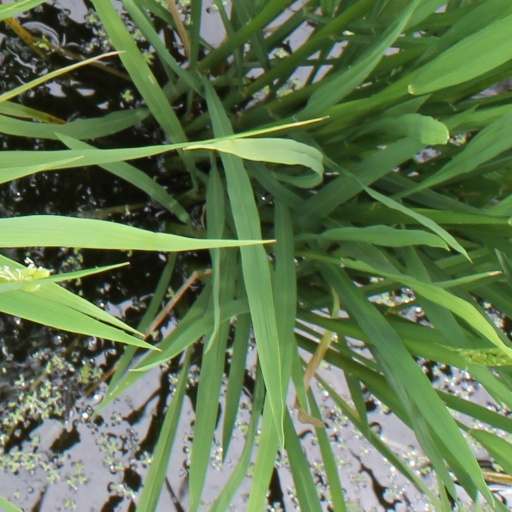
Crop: rice